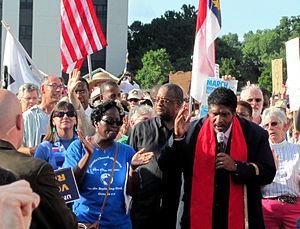
Les Moral Mondays désignent un mouvement social et religieux, formé en avril 2013 dans l'État de la Caroline du Nord, aux États-Unis.